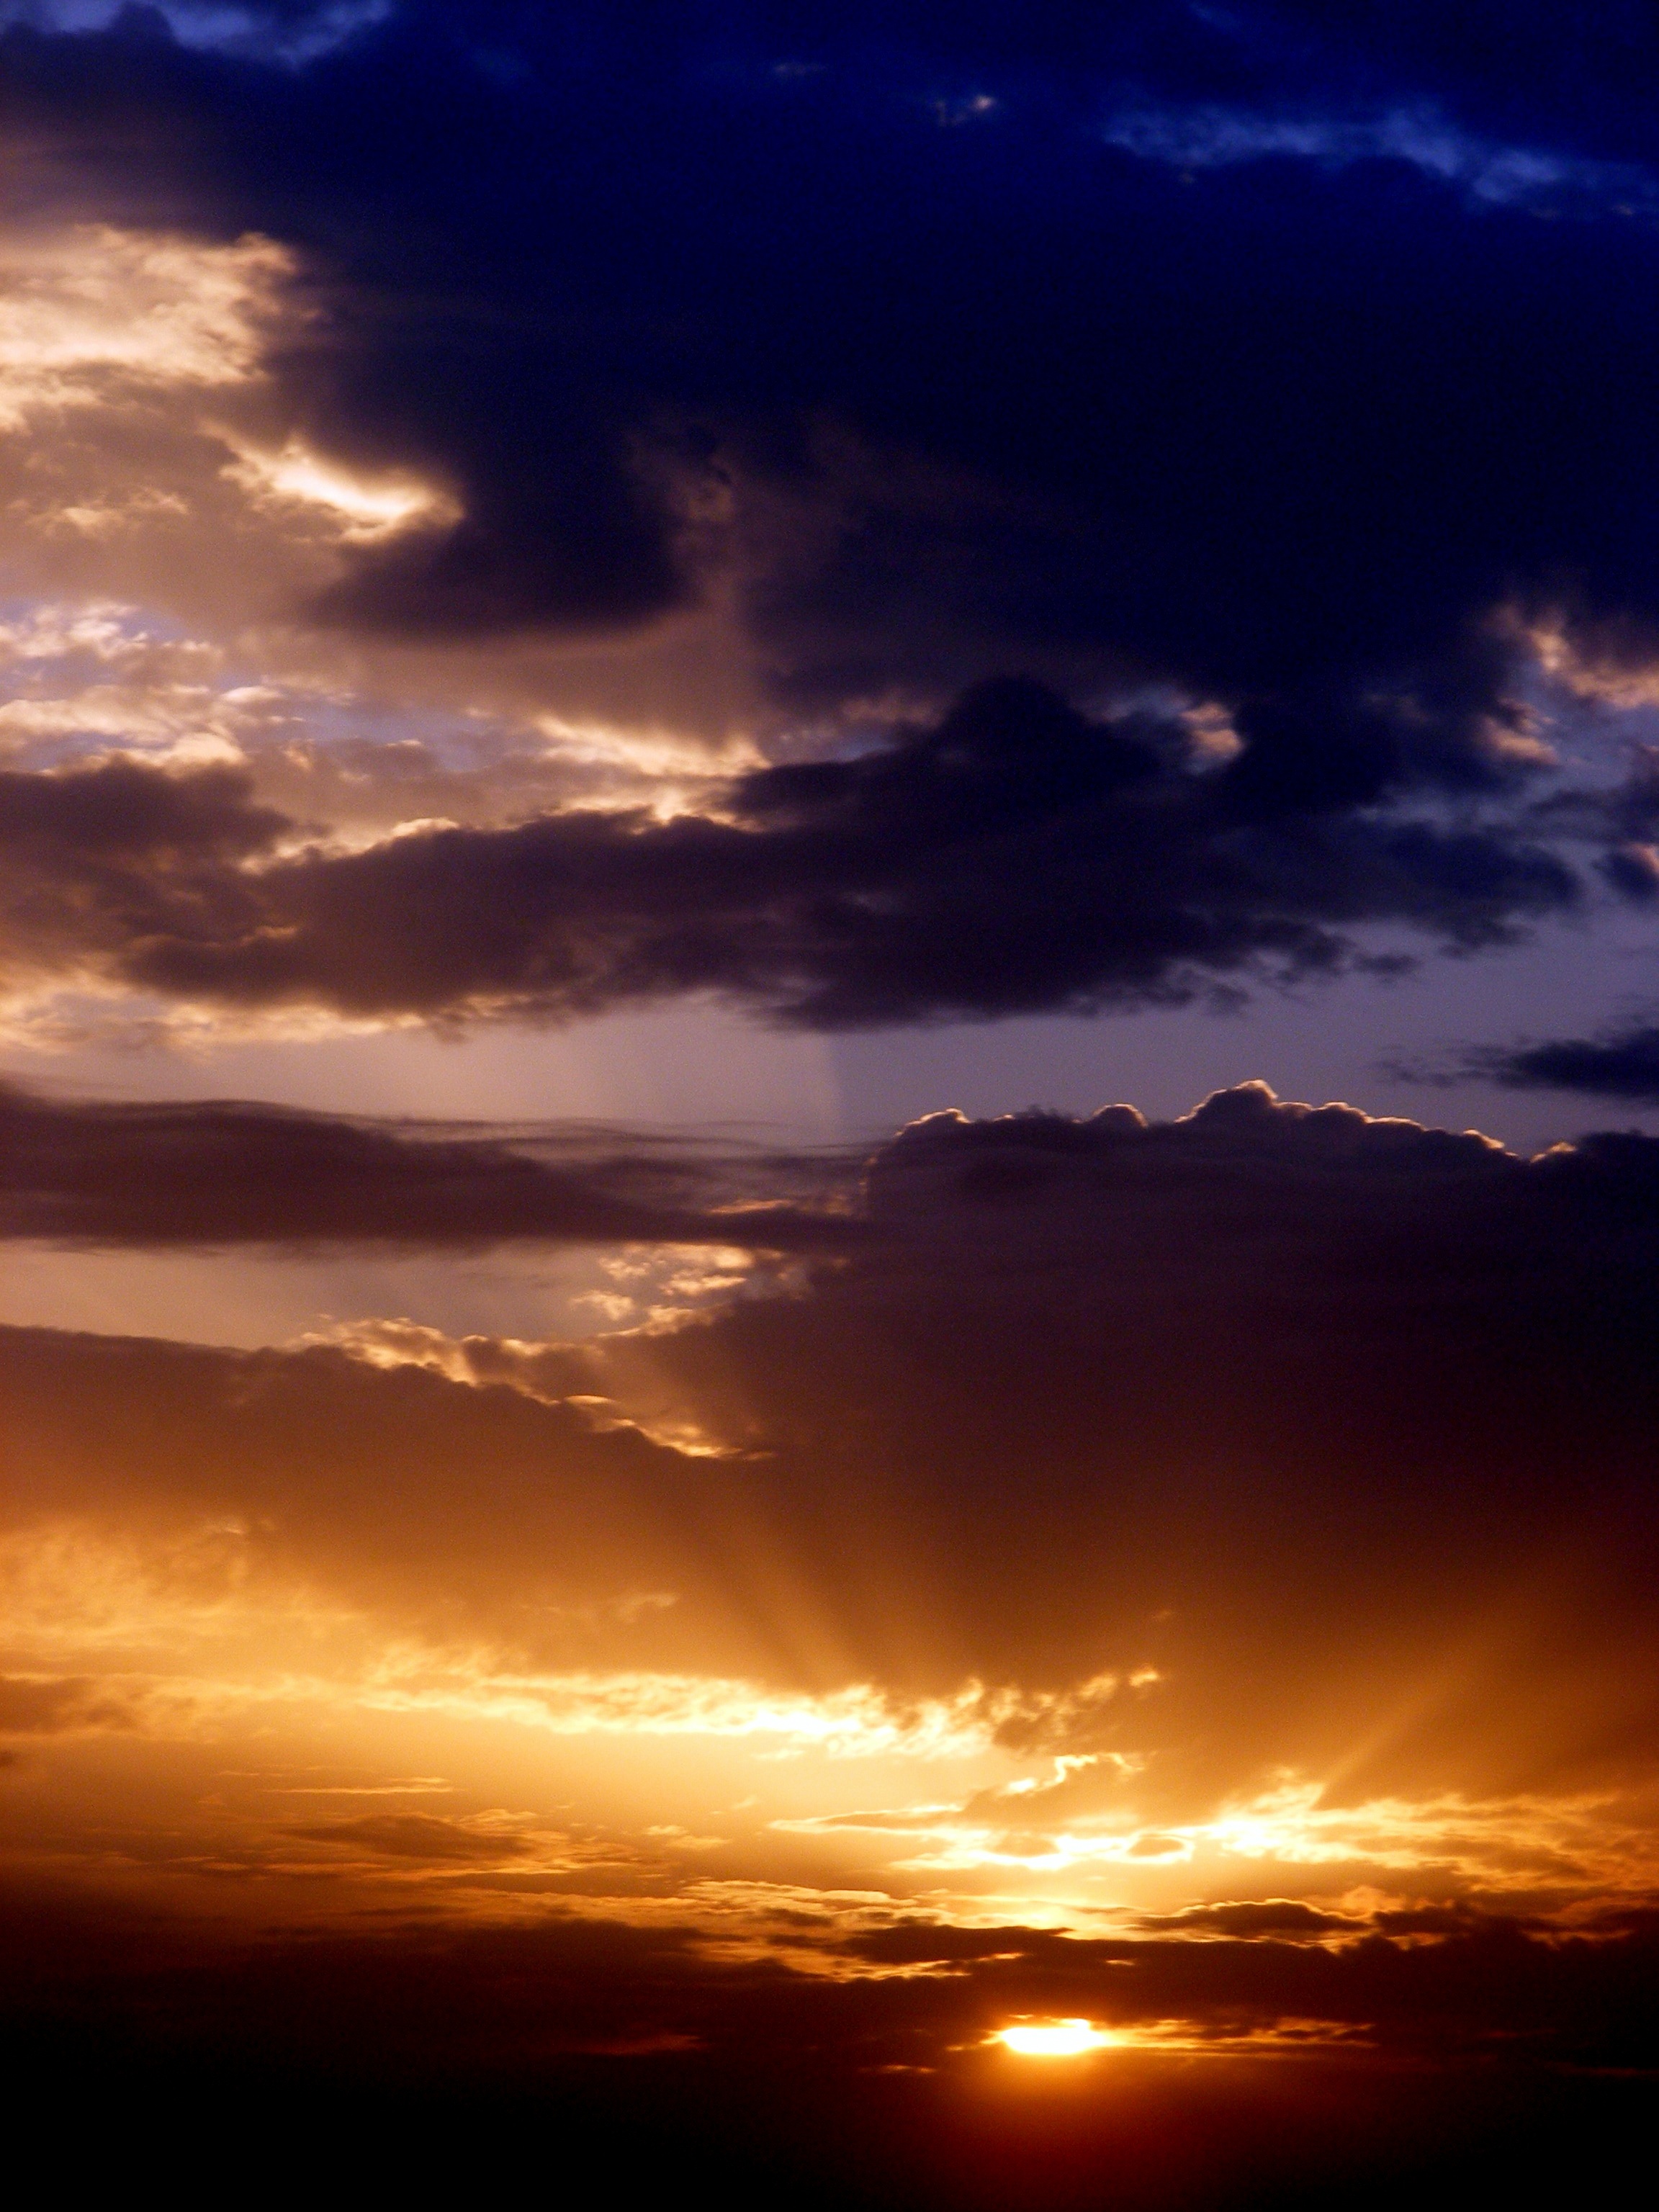
horizon, cloud, sky, sun, sunrise, sunset, sunlight, morning, dawn, atmosphere, dusk, evening, twilight, red, cumulus, blue, east, afterglow, red sky at morning